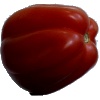
Label: Tomato Heart 1